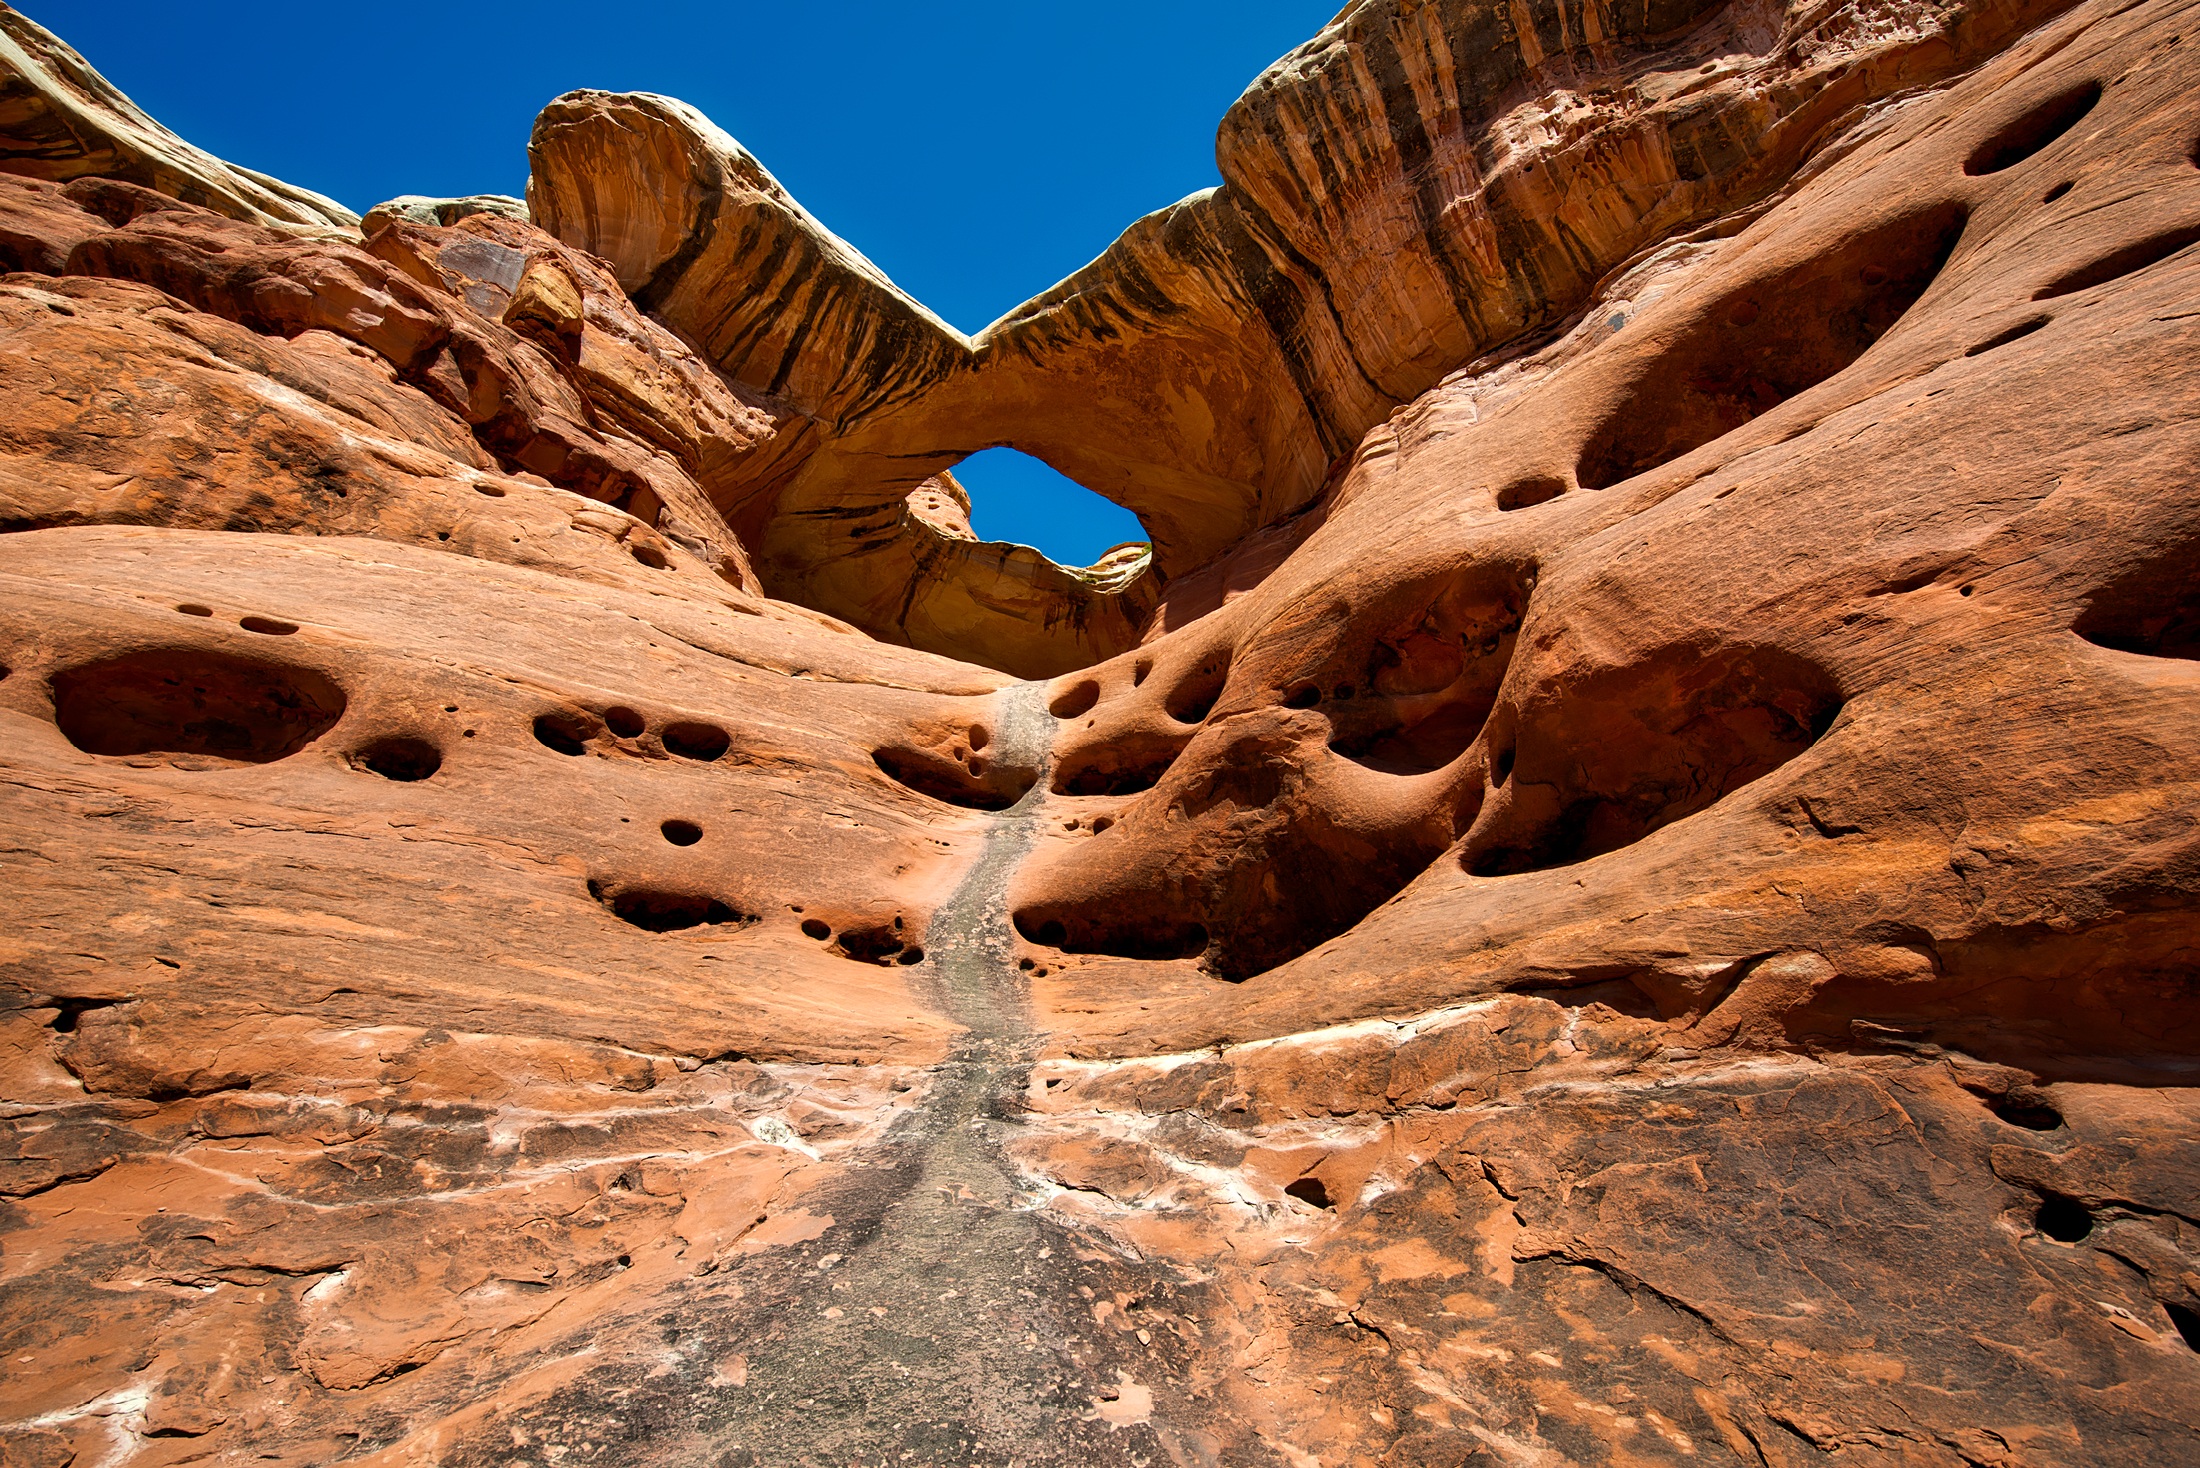
landscape, rock, wilderness, mountain, desert, sandstone, valley, formation, arch, scenic, canyon, terrain, national park, material, canyons, hdr, geology, utah, mesa, badlands, rim, formations, wadi, canyonlands, plateaus, natural arch, ancient history, natural environment